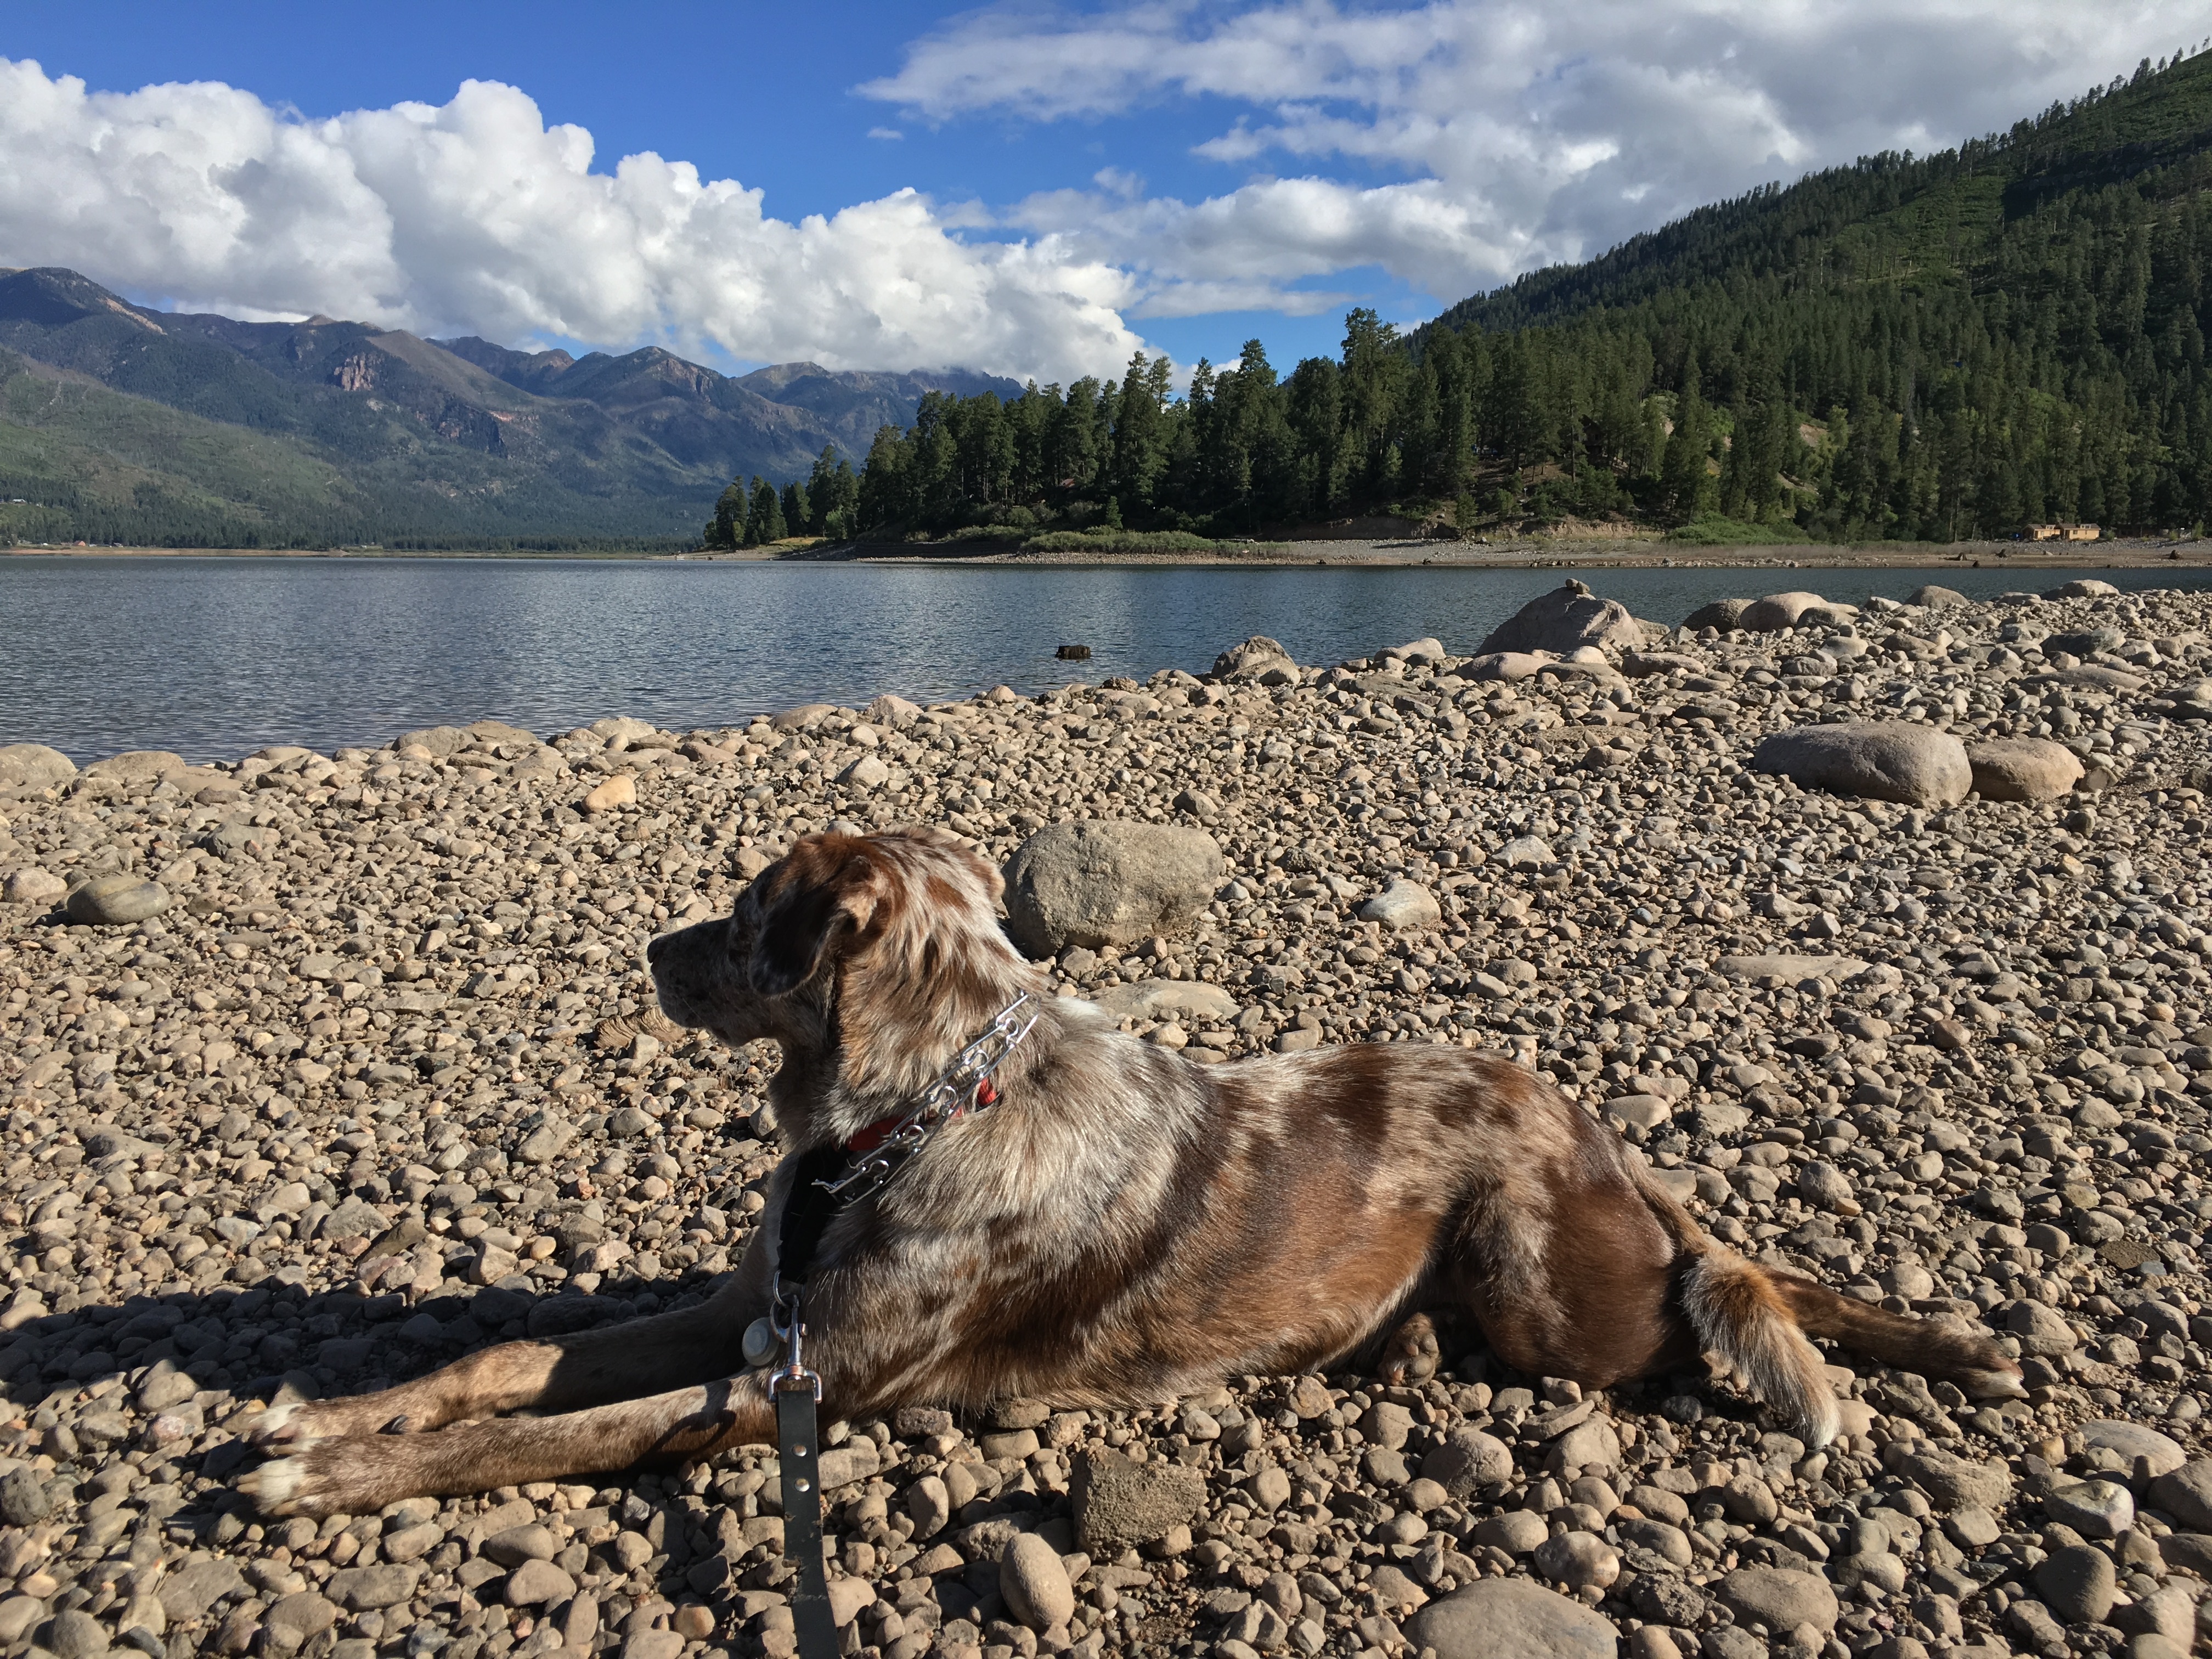
sea, wilderness, dog, mammal, felix, dog like mammal